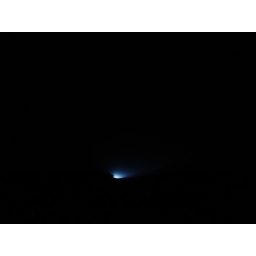
car over the hill